Fight or Flight (Star Trek: Enterprise)

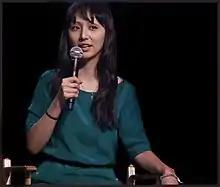
Actress Linda Park, cast as Hoshi Sato, said this episode showed how her character grew during the series

Allan Kroeker served as director for the episode; he had previously directed "," the finale of "", and also "What You Leave Behind" the finale of "" and many other episodes.